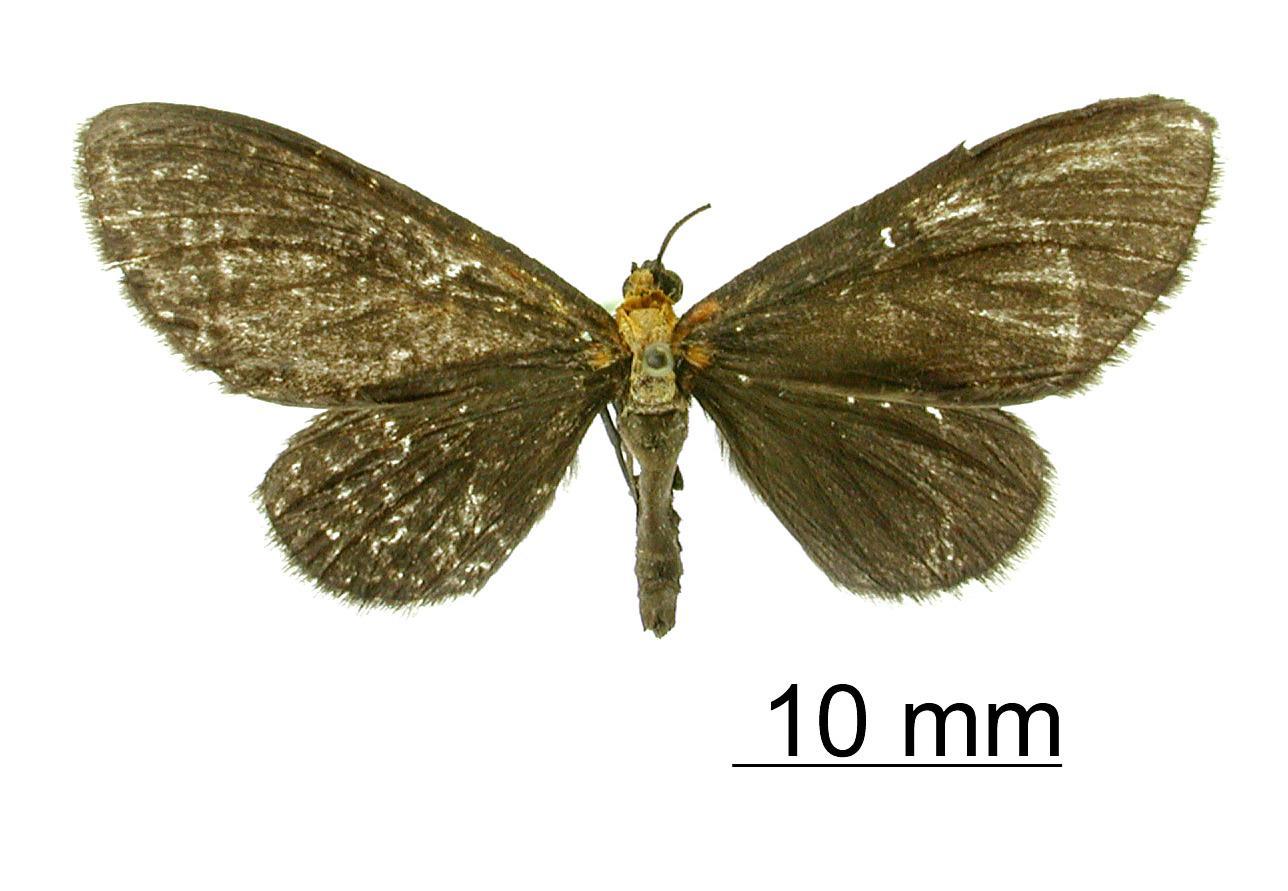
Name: Oenotrus bipennis
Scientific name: Oenotrus bipennis Dyar, 1913
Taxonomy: Animalia, Arthropoda, Insecta, Lepidoptera, Geometridae, Ennominae
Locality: Sierra de Guerrero, Mexico, Mexico